James L. Stone

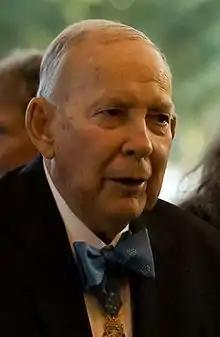
Stone in 2010

James Lamar Stone (December 27, 1922 – November 9, 2012) was a United States Army officer and a recipient of America's highest military decoration—the Medal of Honor—for his actions in the Korean War. He was awarded the medal for his conspicuous leadership during a fight against overwhelming odds, for continuing to lead after being wounded, and for choosing to stay behind after ordering others to retreat, a decision which led to his capture by Chinese forces.